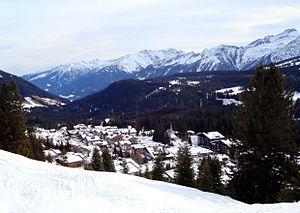
Königsleiten est un village de la commune Wald im Pinzgau du district de Zell am See dans l'État de Salzbourg en Autriche.